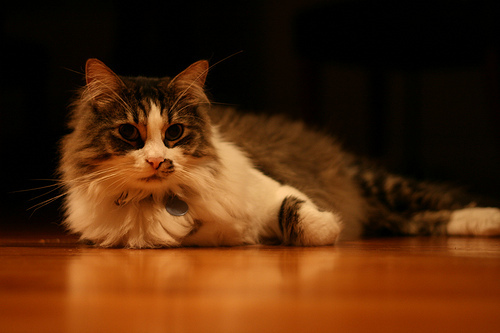
Animal: cat
Breed: maine_coon